San Gregorio Atlapulco

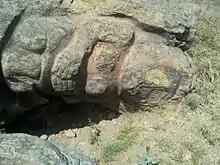
Possible representación de una diosa asociada a la fertilidad como son: Cihuacóatl (náhuatl: cihuacoatl, ‘mujer serpiente’‘cihuatl, mujer; coatl, serpiente’), Chicomecoatl (náhuatl: chicomecoatl, ‘siete serpiente’‘chicome, siete; coatl serpiente’), ilamantecutli y Cihuateteo (náhuatl: cihuateteo, ‘mujeres diosas’‘cihuatl, mujer; teteo, dioses’)

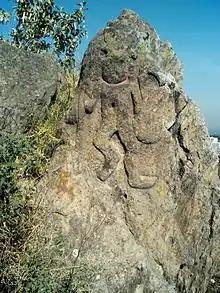
Possible representación dedicada al dios Xipe Tótec (náhuatl: xipetotec, ‘nuestro señor el desollado’‘xipe'ua, desollar, descortezar; to'ca, nosotros; tec'uhtli, señor’) Este comparado a una ilustración del códice Duran lamina 7Relieve ubicado justo abajo de las cruces del cerro de Texcolli en San Gregorio Atlapulco.

The origin of its first settlers was Xochimilca. In the superior pre-classic period, as a result of the teotihuacanos groups and the chichimecas immigrants melting pot, in the 10th century the Xochimilcas settled on the South of the Anáhuac Lake.